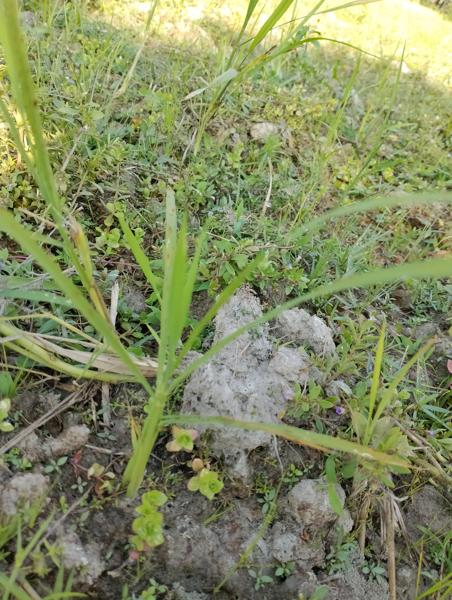
Weed species: Panicum repens